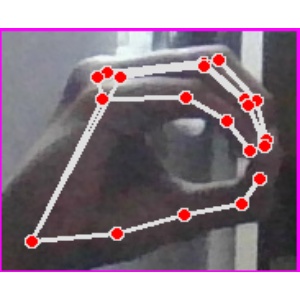
अक्षर: ठ